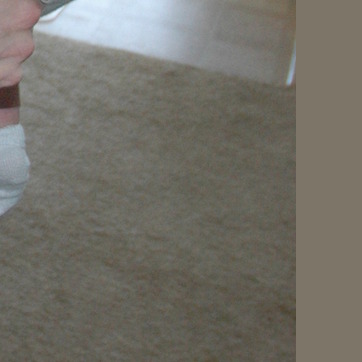
Material: carpet